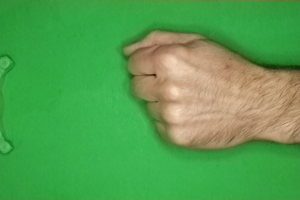
Label: rock